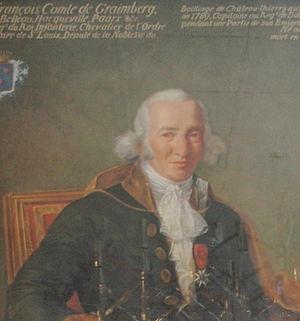
Gilles-François de Graimberg (1748-182)